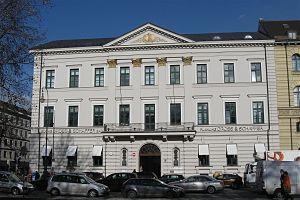
La Confédération suisse est représentée dans le monde grâce à ses missions diplomatiques.